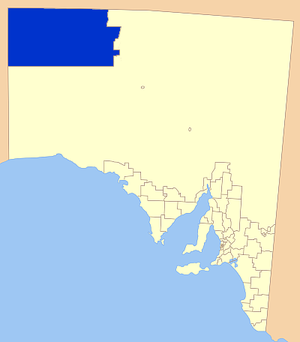
Anangu Pitjantjatjara Yankunytjatjara est une zone d'administration locale aborigène située à l'extrémité nord-ouest de l'Australie-Méridionale en Australie.